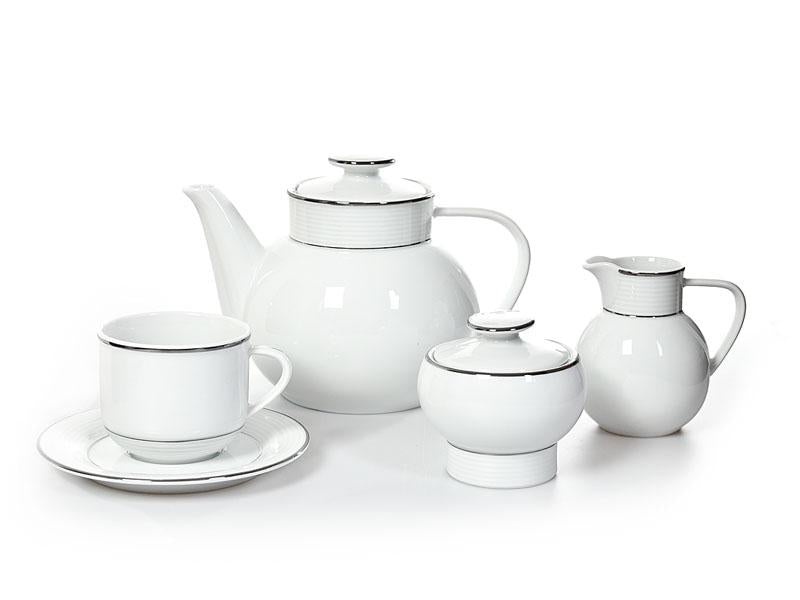
Catrin Tea Set
The tea set contains: 6x cup with saucer 1x tea pot with lid 1x sugar bowl with lid 1x milk pot
Brand: Spocket - Pink Aether
Category: Home & Garden > Kitchen & Dining > Tableware > Coffee & Tea Sets